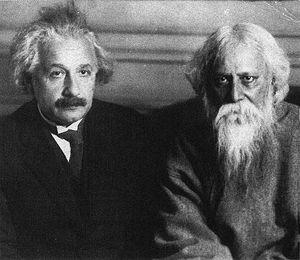
Albert Einstein né le 14 mars 1879 à Ulm, dans le Wurtemberg, et mort le 18 avril 1955 à Princeton, dans le New Jersey, est un physicien théoricien. Il fut successivement allemand, apatride, suisse et de double nationalité helvético-américaine. Il épousa Mileva Marić, puis sa cousine Elsa Einstein.
Le végétarisme est une pratique alimentaire qui exclut la consommation de chair animale. Sa définition la plus large correspond à l'ovo-lacto-végétarisme, qui consiste à consommer des végétaux, des champignons et des aliments d'origine animale. Il s'agit du végétarisme occidental traditionnel dont les pratiquants étaient appelés « pythagoréens / pythagoriciens » jusqu'en 1847. Le végétarisme indien, basé sur l'ahimsa, autorise la consommation de produits laitiers mais exclut les œufs.